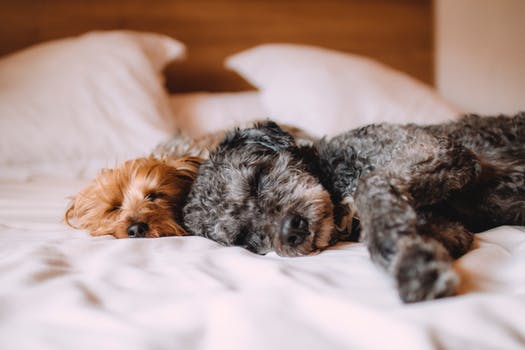
Label: No Watermark